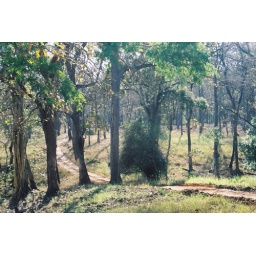
The winding path in the forests of Nagarahole, where one would be extremely lucky if he spotted a tiger